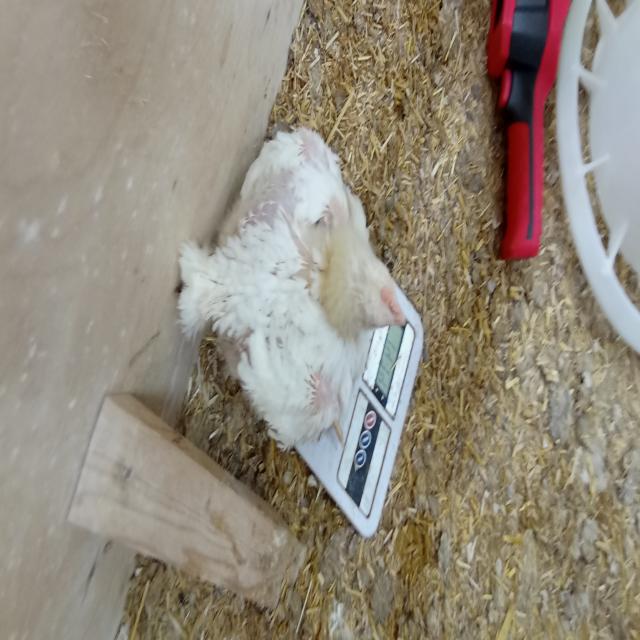
Weight: 1480 g